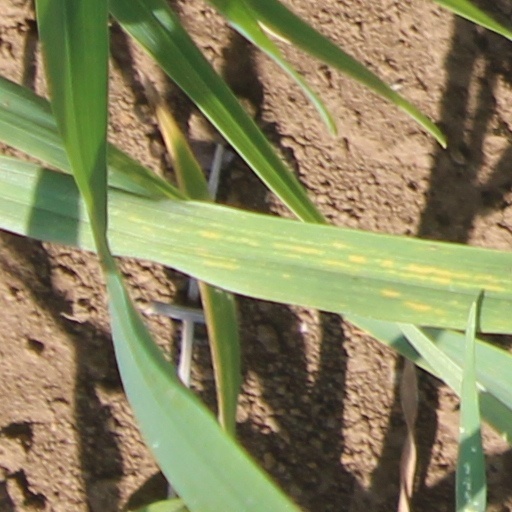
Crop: wheat